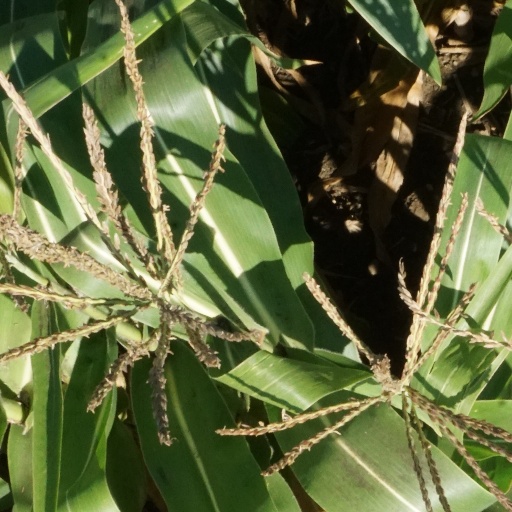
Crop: maize; corn